Anastasia Kuleshova

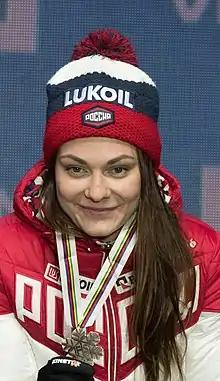

Anastasia Nikolayevna Kuleshova (née "Anastasia Sedova"; born 4 February 1995) is a Russian cross-country skier who competes internationally with the Russian national team.